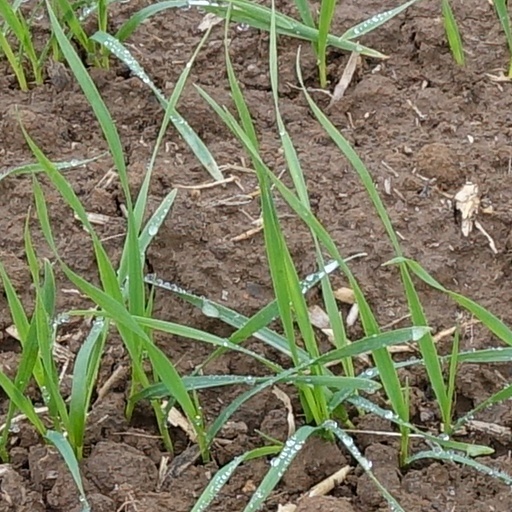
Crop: wheat